Naumburg

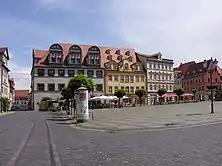
Naumburg Market place

Naumburg Cathedral is a UNESCO world heritage site. The cathedral is composed of a Romanesque core structure flanked by two Gothic choirs in the east and in the west. Naumburg Cathedral was one of the large double-choir cathedrals built in the transitional style between Late Romanesque and Early Gothic. The four towers form part of the Romanesque structure of the cathedral, even though parts of the upper floors and domes date from more recent style periods. The cathedral is a vaulted, cruciform basilica in a bound system with a segregated crossing.